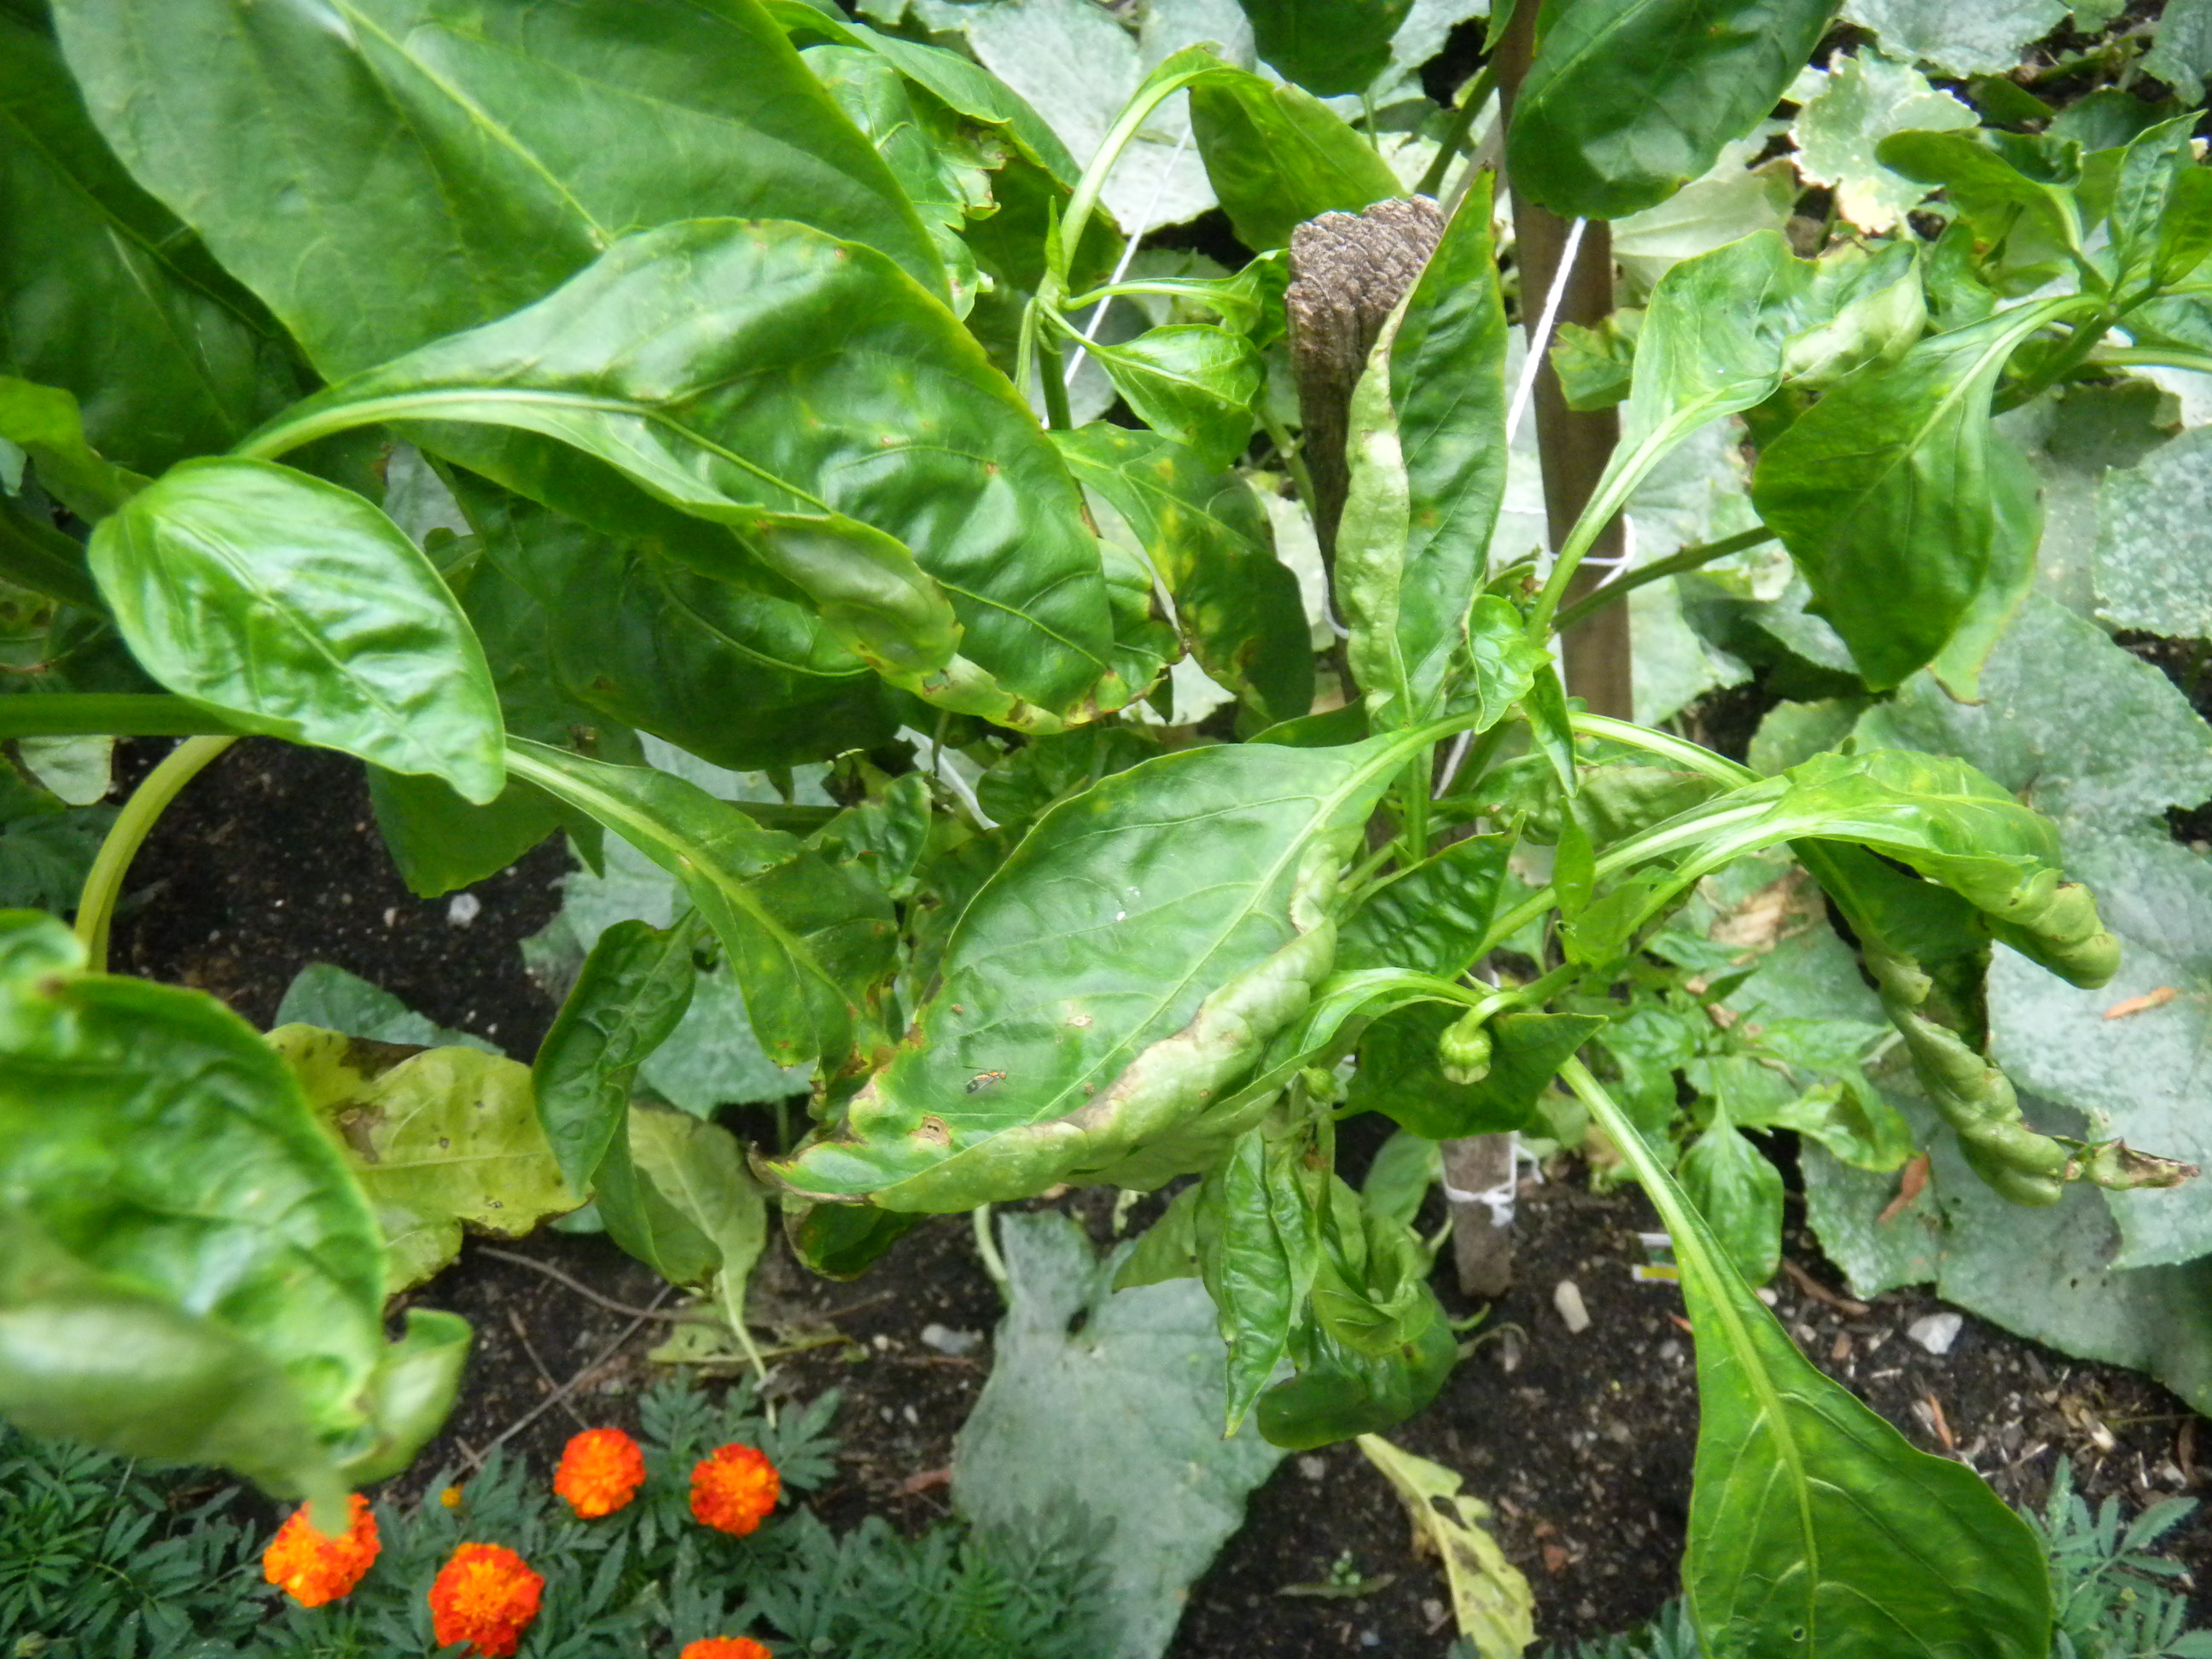
Labels: Bell_pepper leaf, Bell_pepper leaf